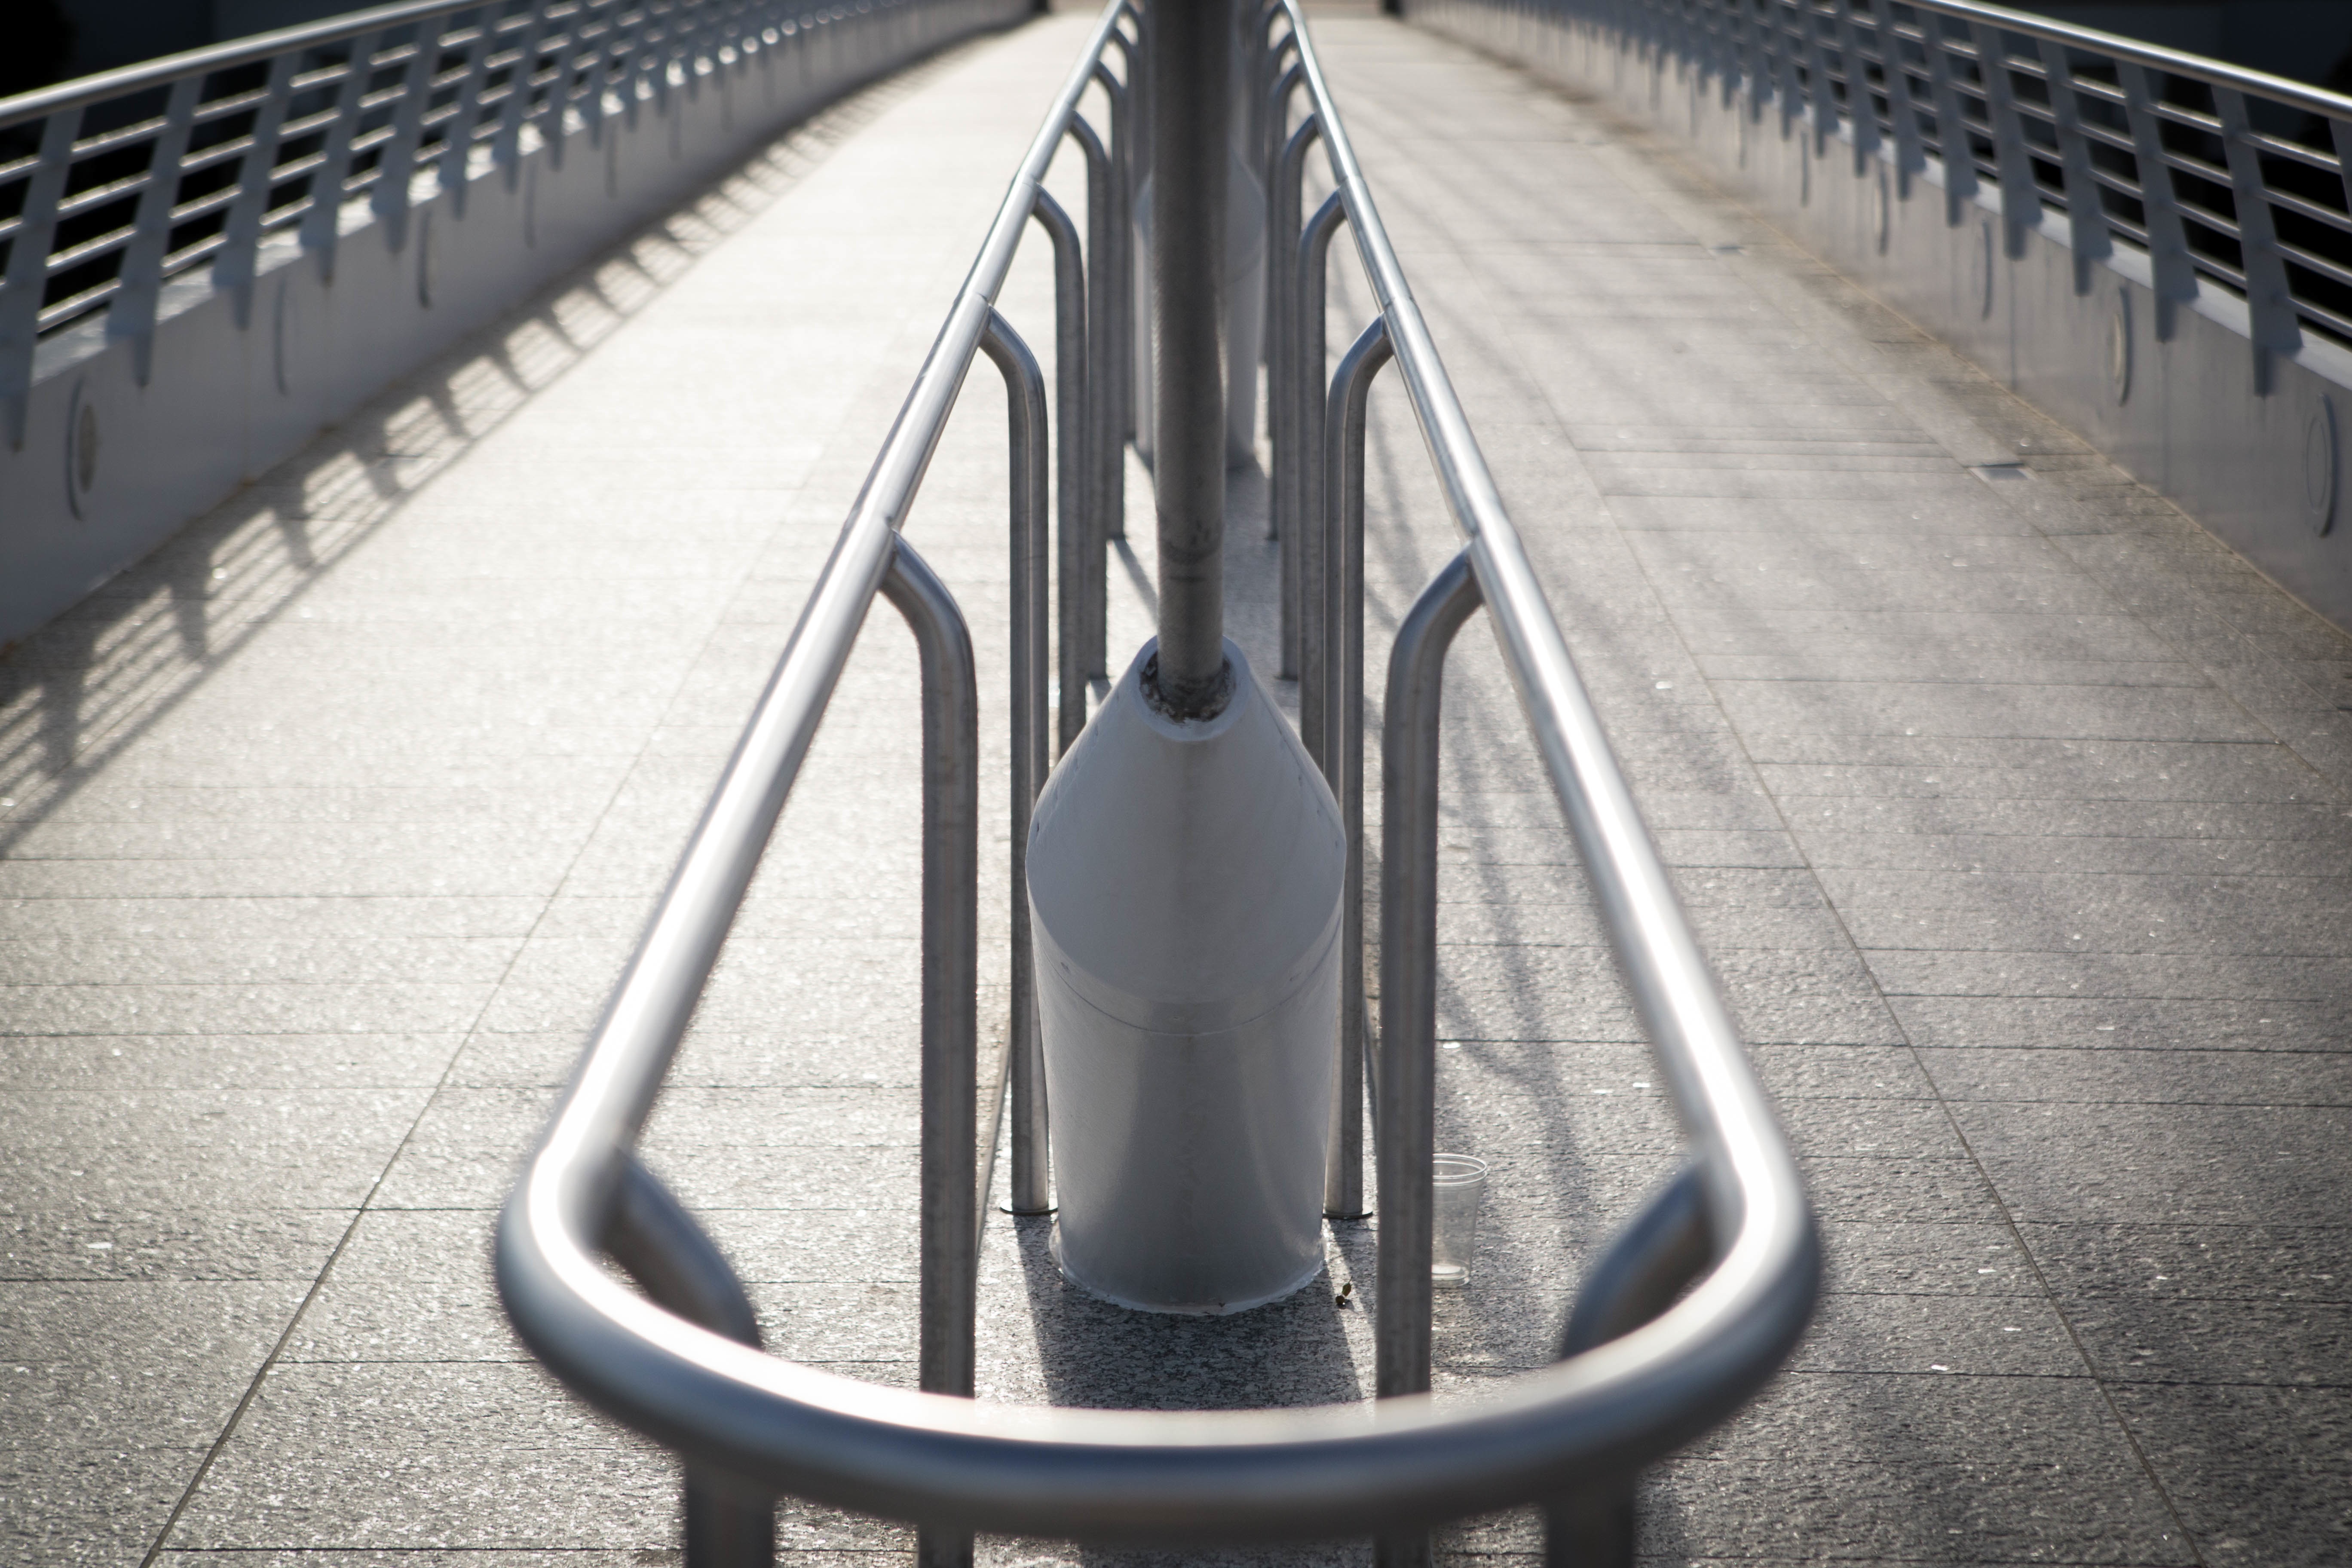
wing, wheel, vehicle, mast, material, tire, bicycle frame, automotive exterior